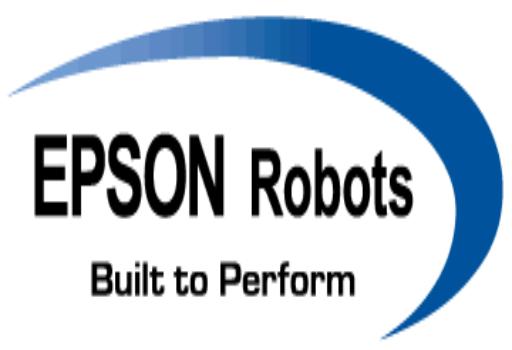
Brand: EPSON
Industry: Electronic